Tang dynasty art

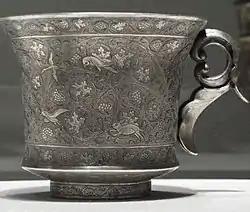
Silver wine cup, with birds and a rabbit amid scrolling plant forms.

Tang dynasty art refers to Chinese art created during the Tang dynasty (618–907). The period saw significant advancements in arts such as painting, sculpture, calligraphy, music, dance, and literature. During the Tang dynasty, the capital city Chang'an (today's Xi'an), was the most populous city in the known world, and the era is generally regarded by historians as a high point in Chinese civilization and a golden age of Chinese literature and art.